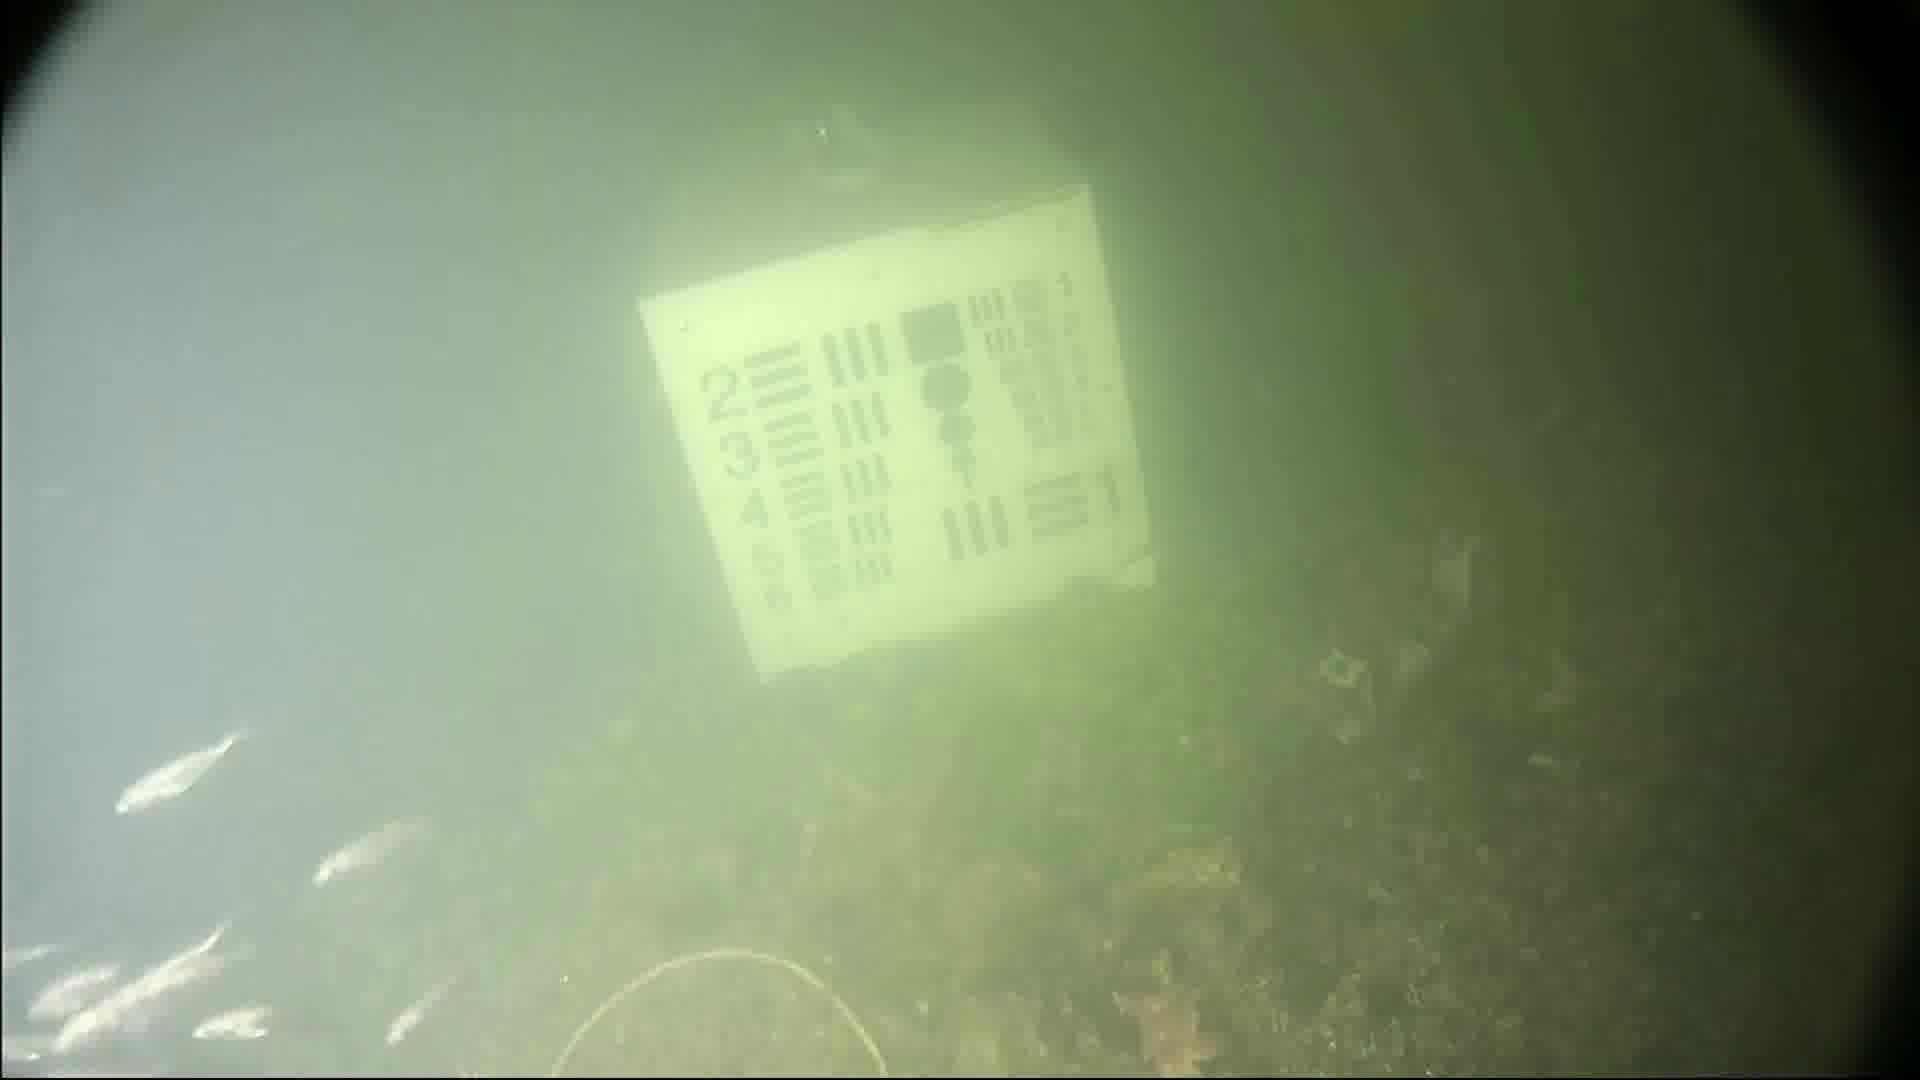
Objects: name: small_fish